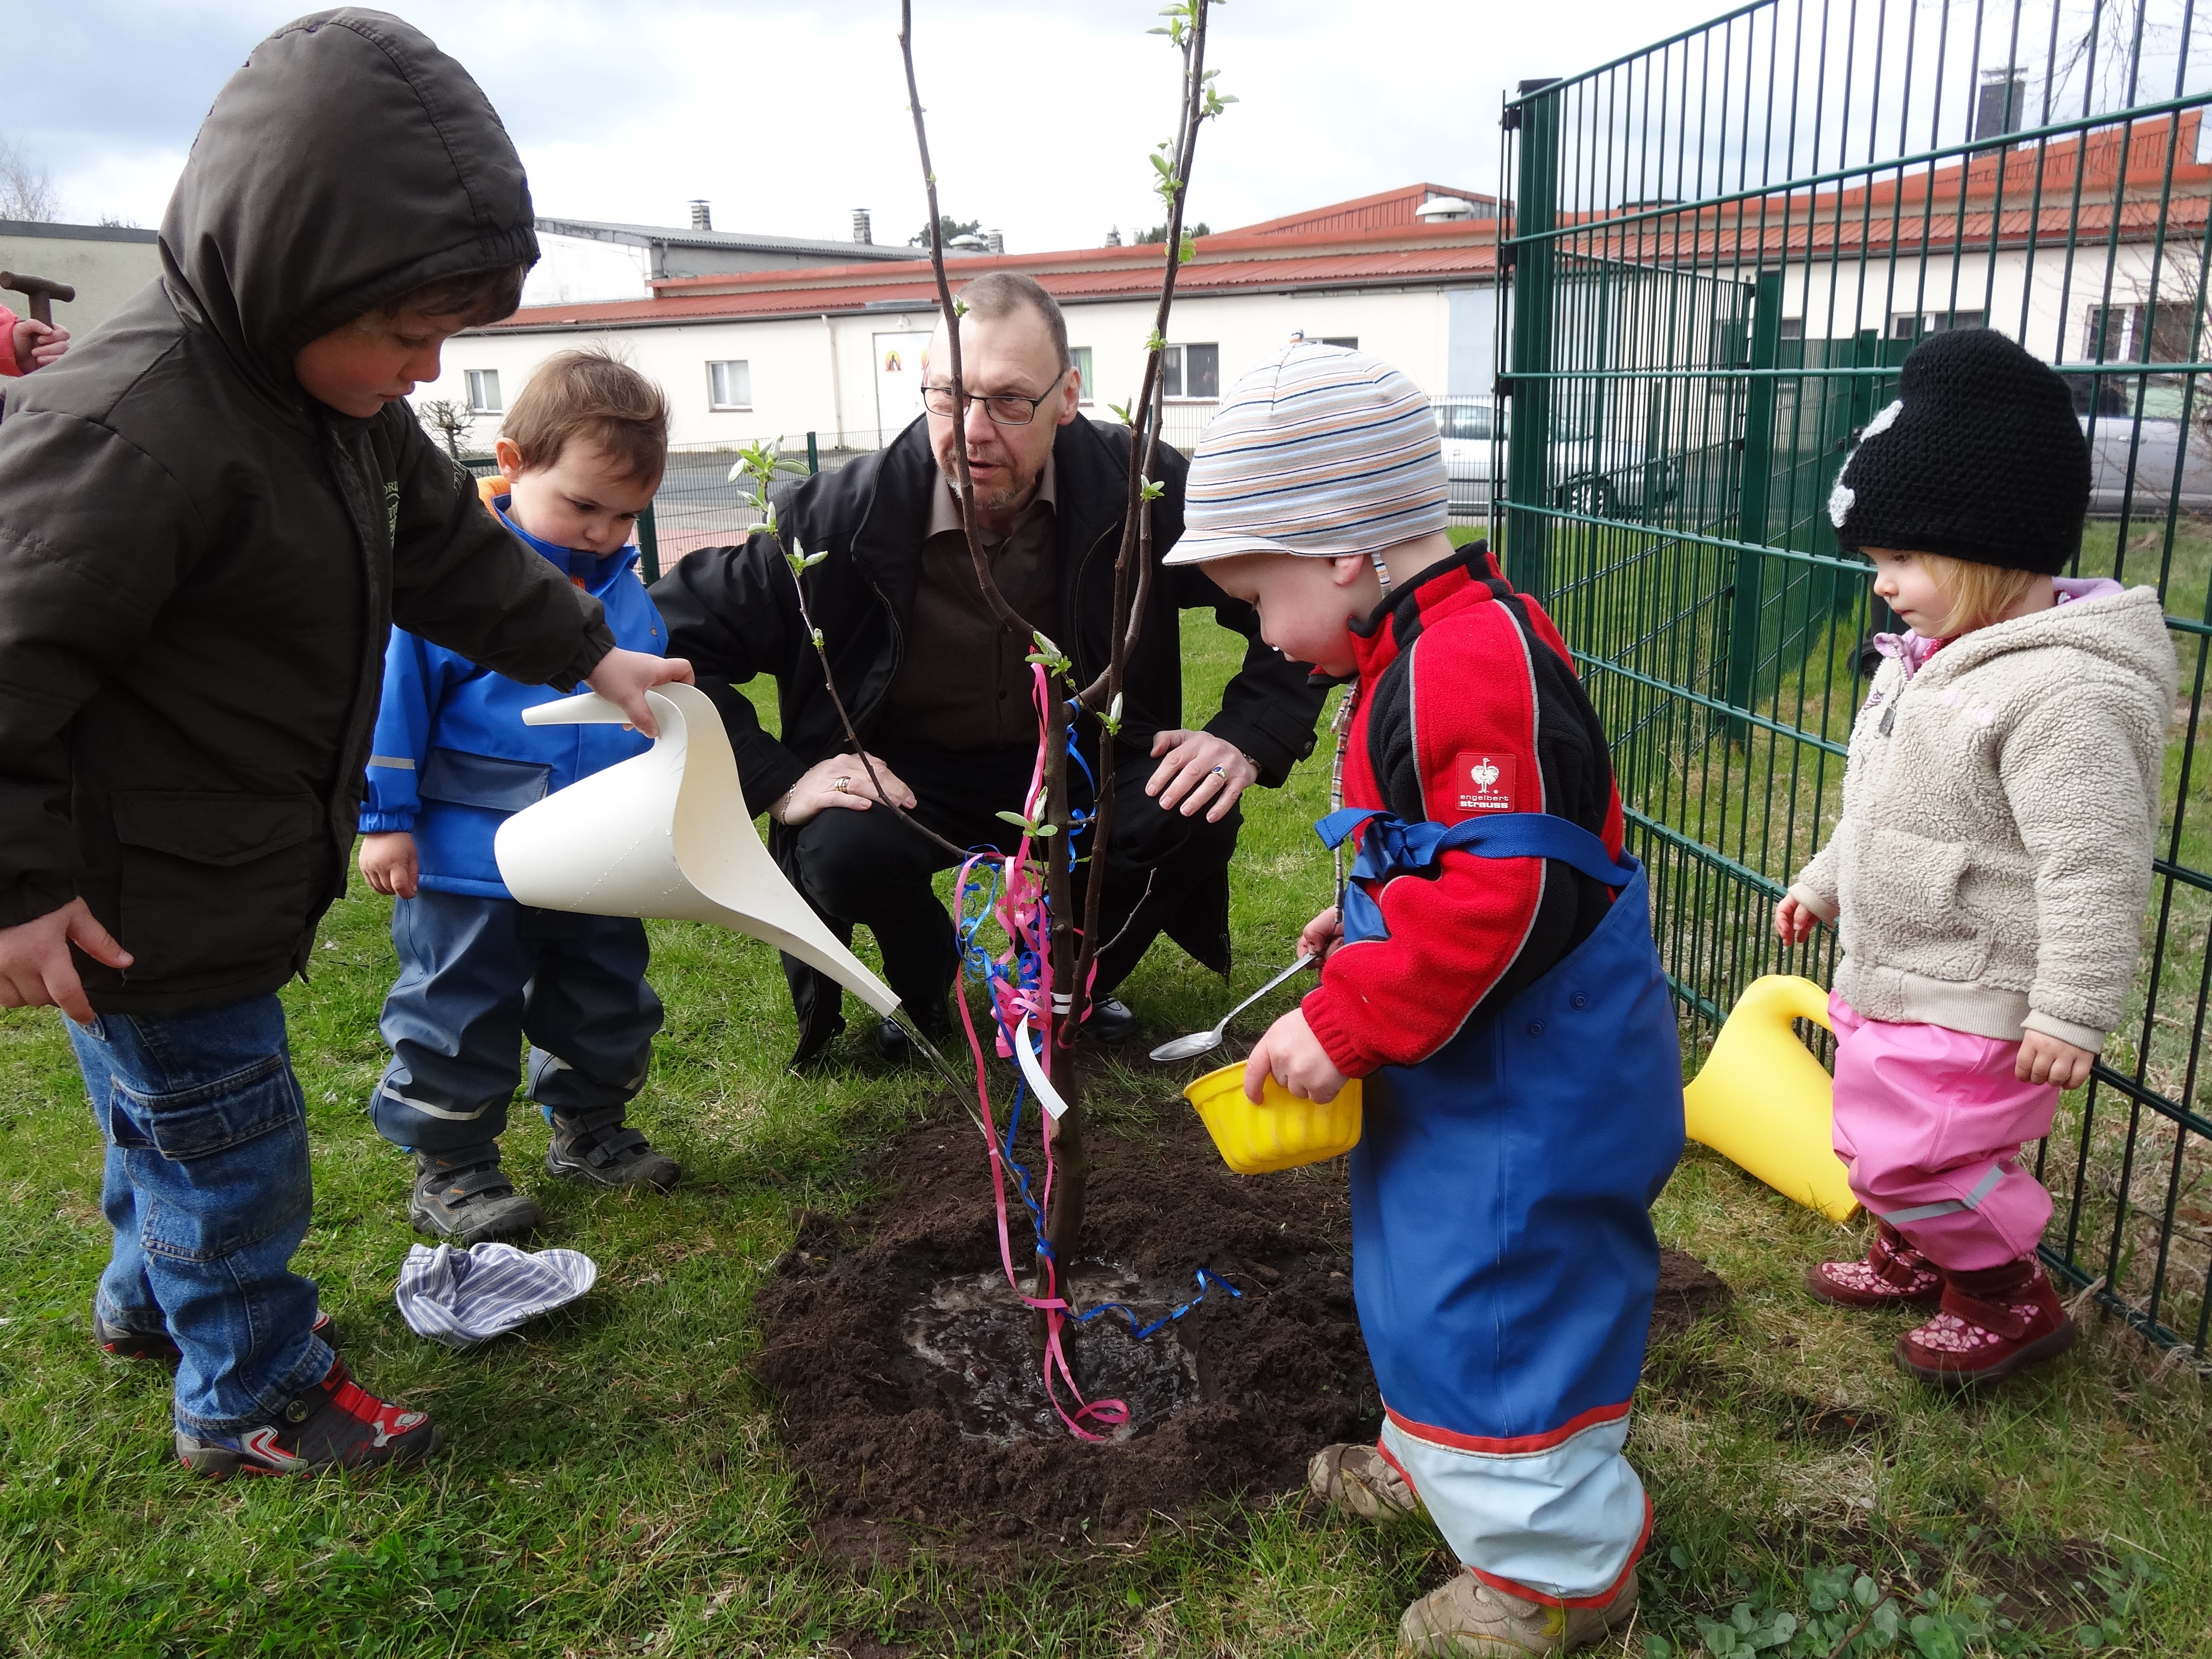
community, children, team, playground, kindergarten, gardener